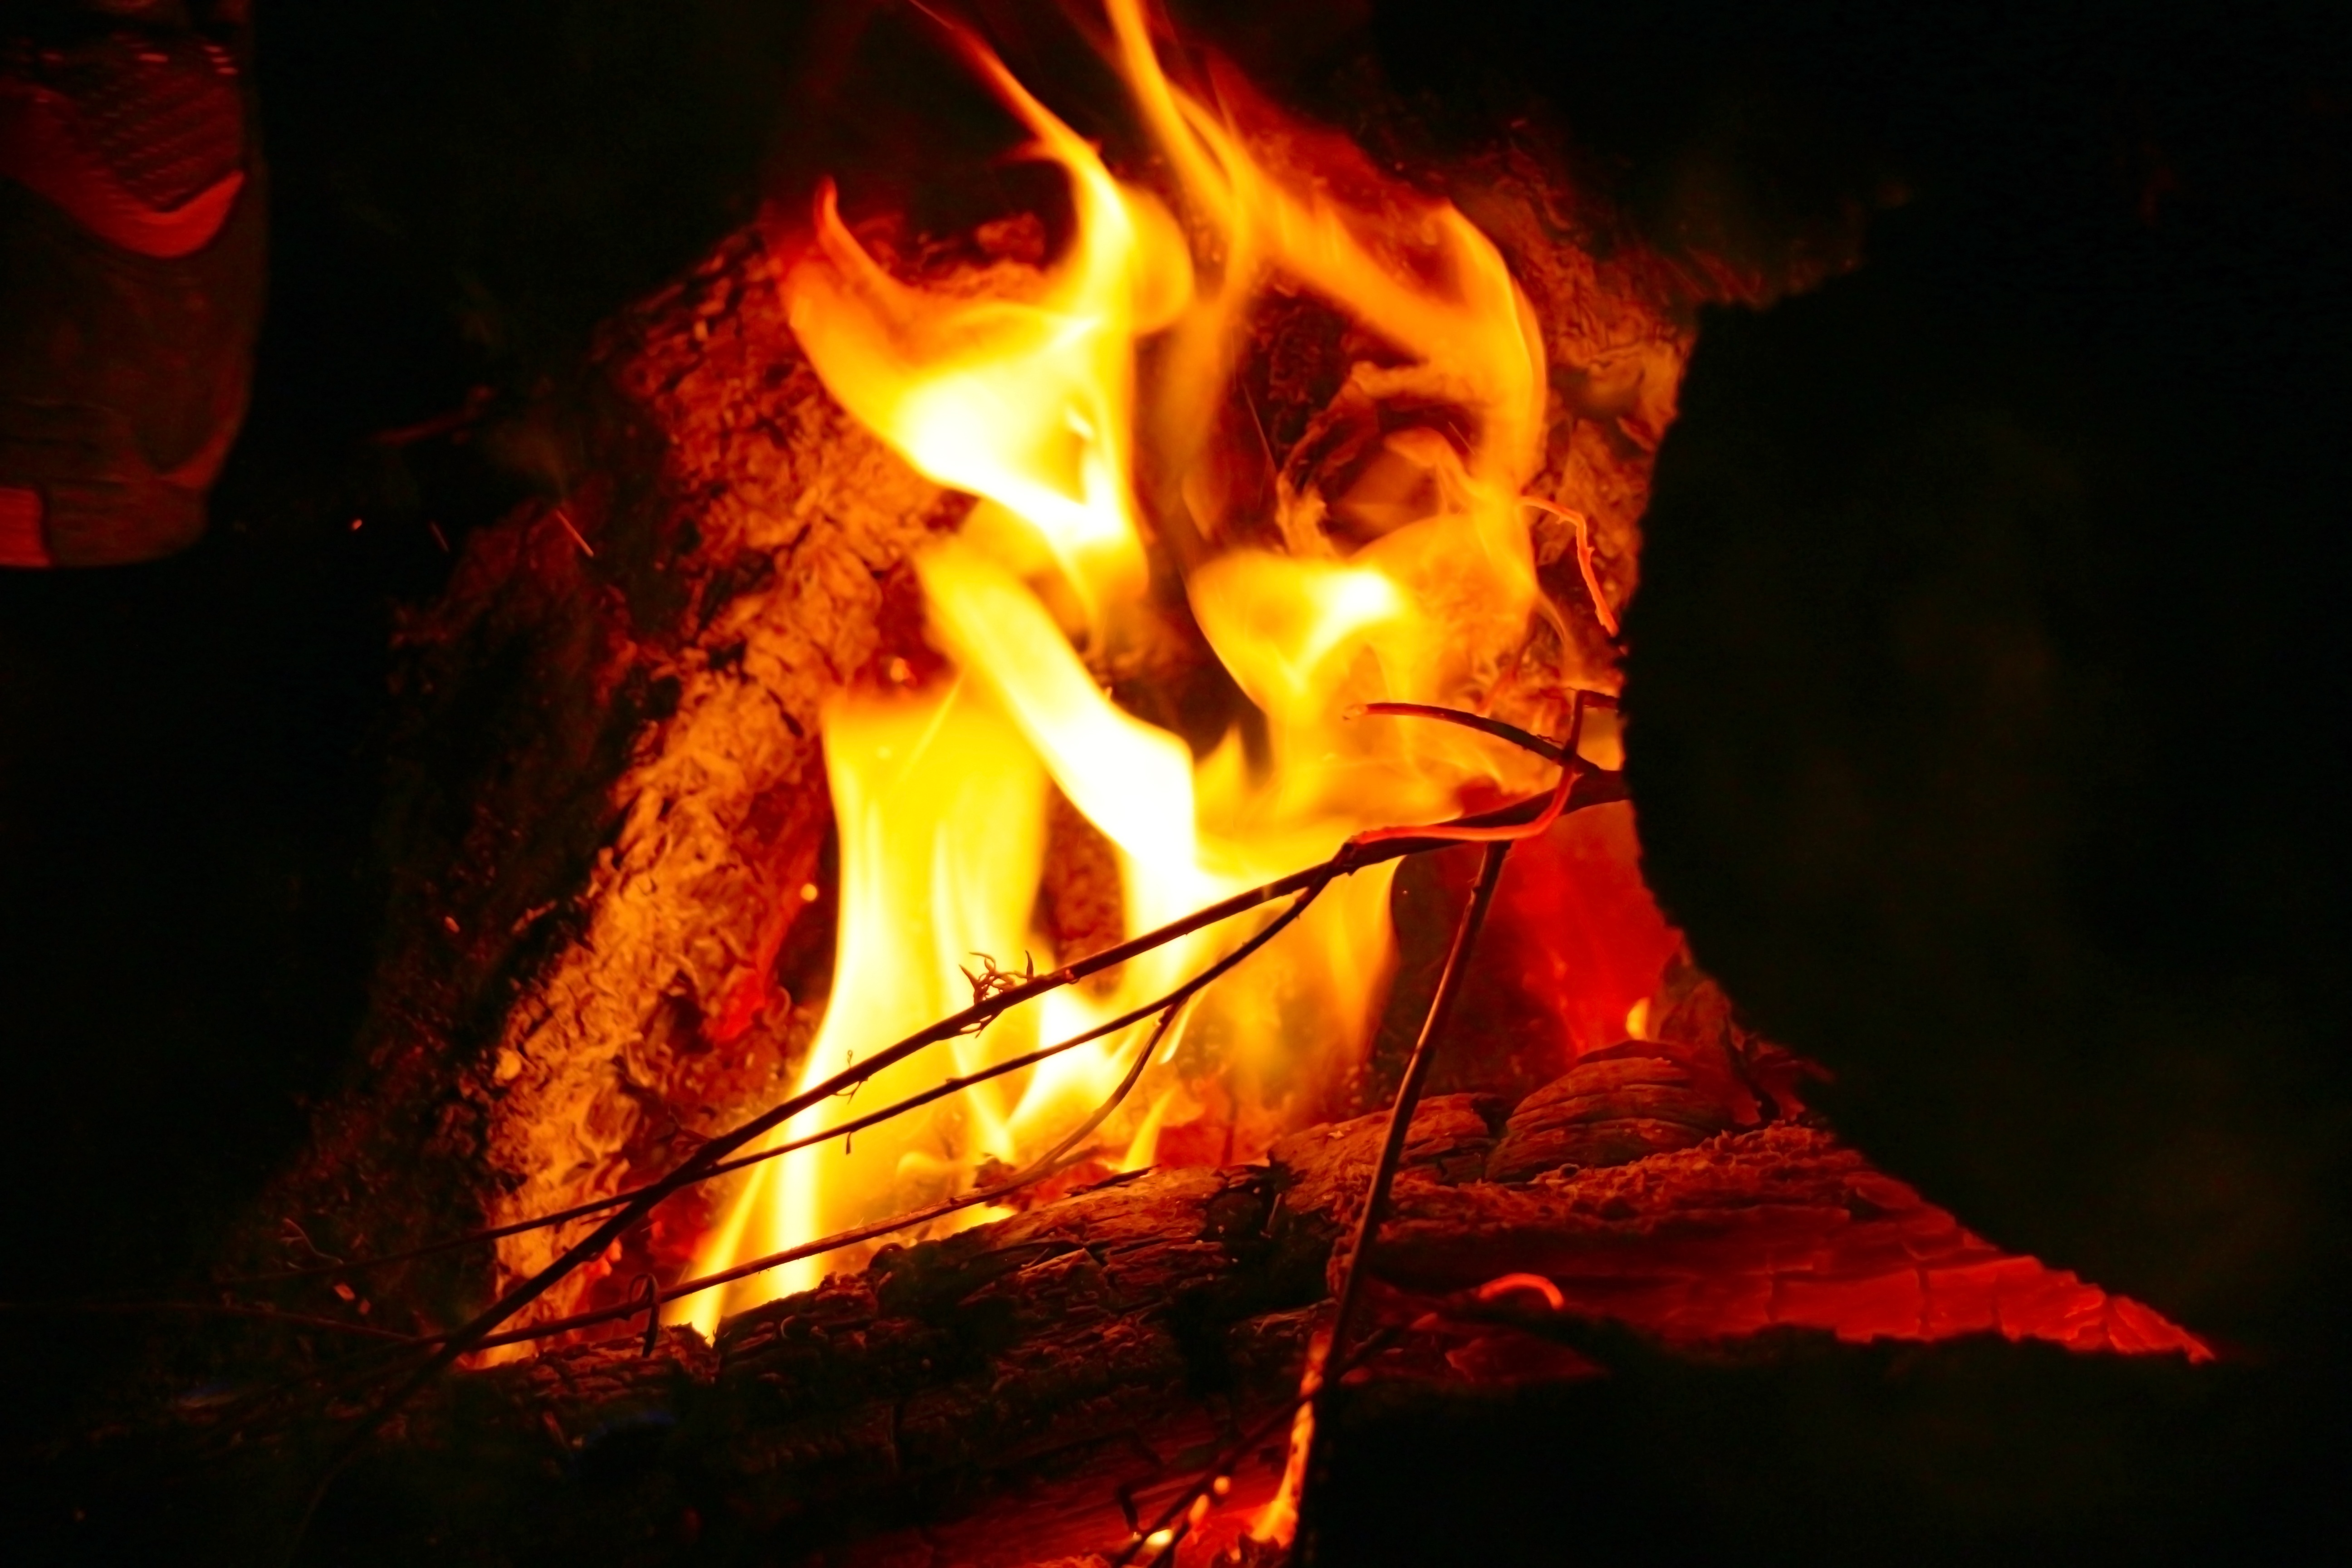
night, red, flame, fire, darkness, camping, campfire, bonfire, geological phenomenon